Christown Spectrum Mall

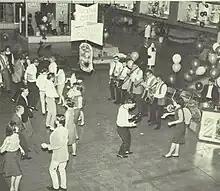
School dance in Christown Mall Fountain Court 1964

Chris-Town Mall was originally named after the farmer, Chris Harri, who sold a large portion of his farmland to the mall's developer, Del Webb, in the late 1950s.